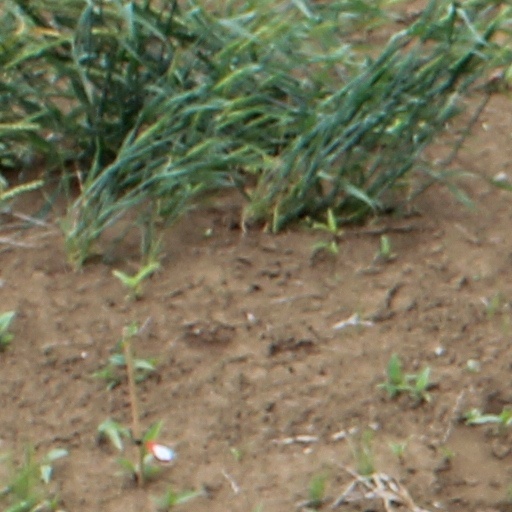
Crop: wheat